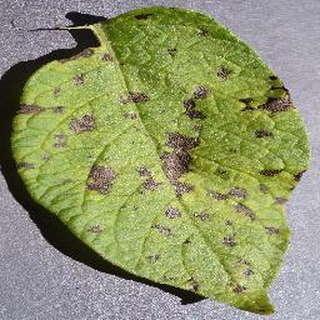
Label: potato_early_blight